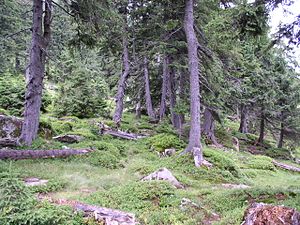
Karpaterne / Karpater-skoven / Flora
Rødgran i den subalpine zone
Karpaterne er en ca. 1.500 km lang, buet bjergkæde i Central- og Østeuropa. Bjergkæden dækker et areal på 190.000 km², hvilket gør den til den største bjergkæde i Europa.